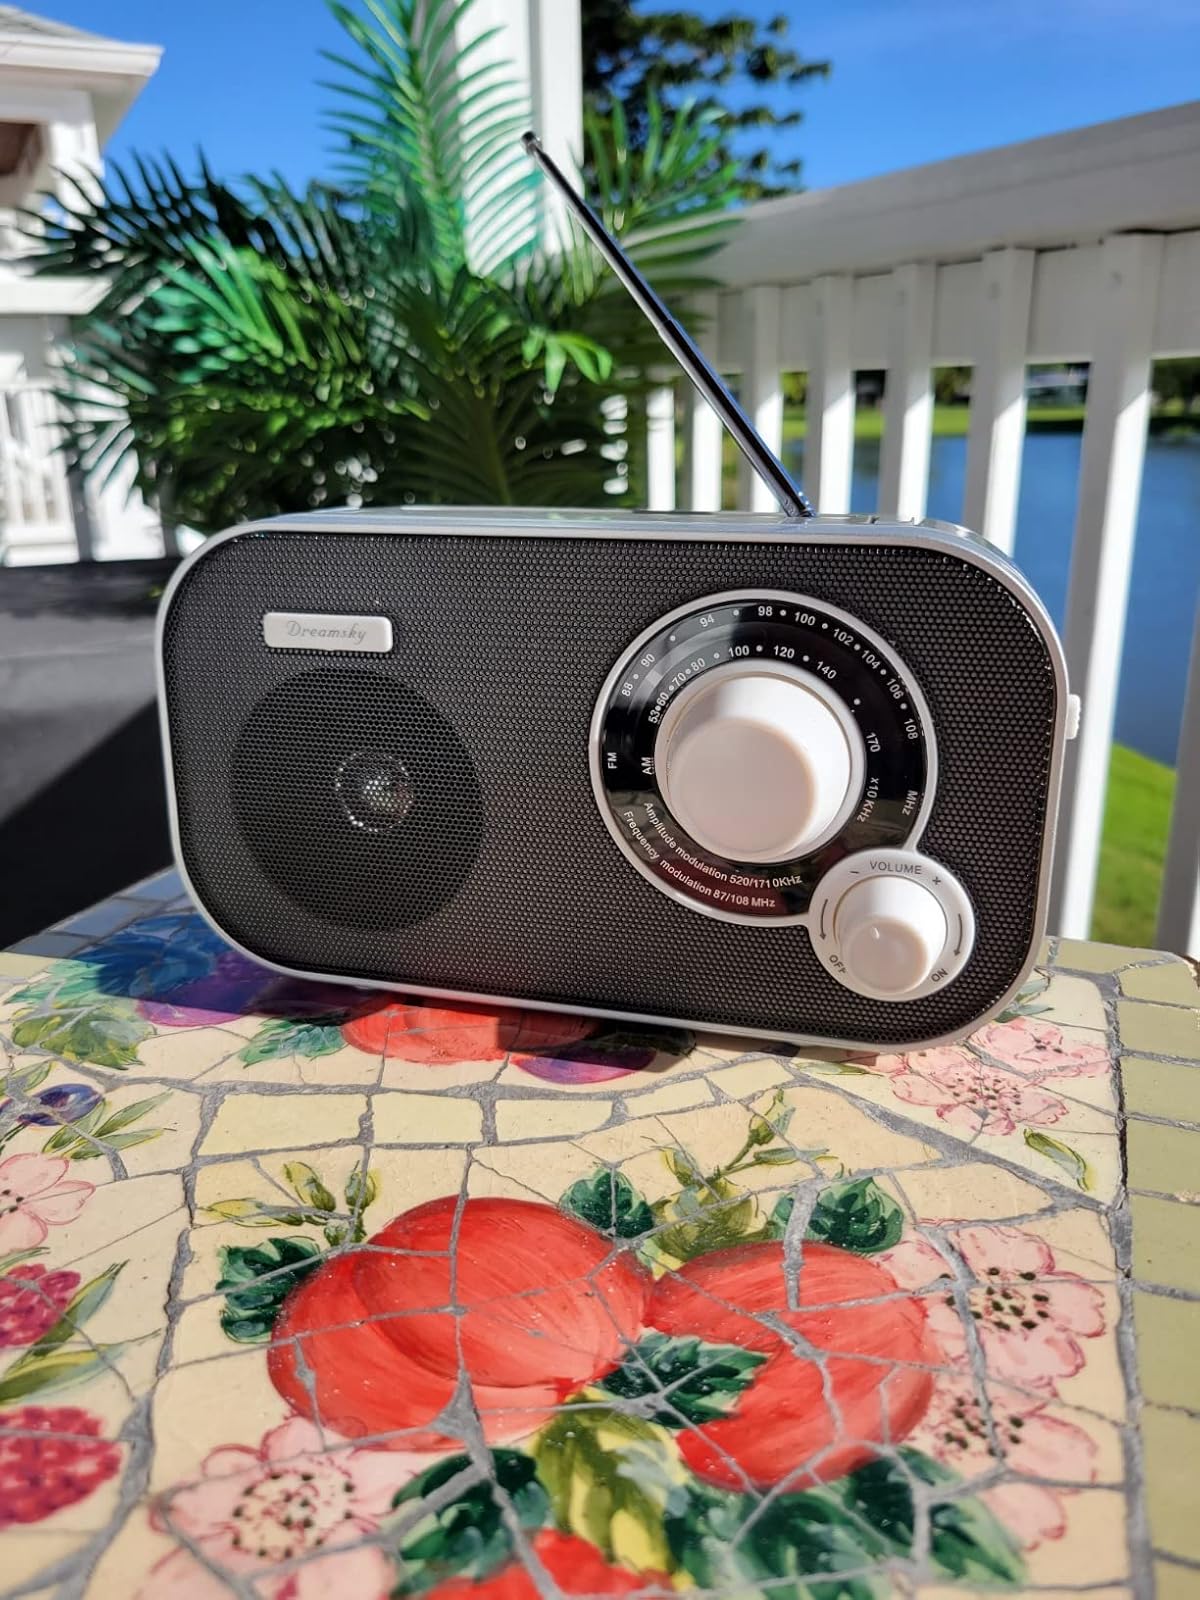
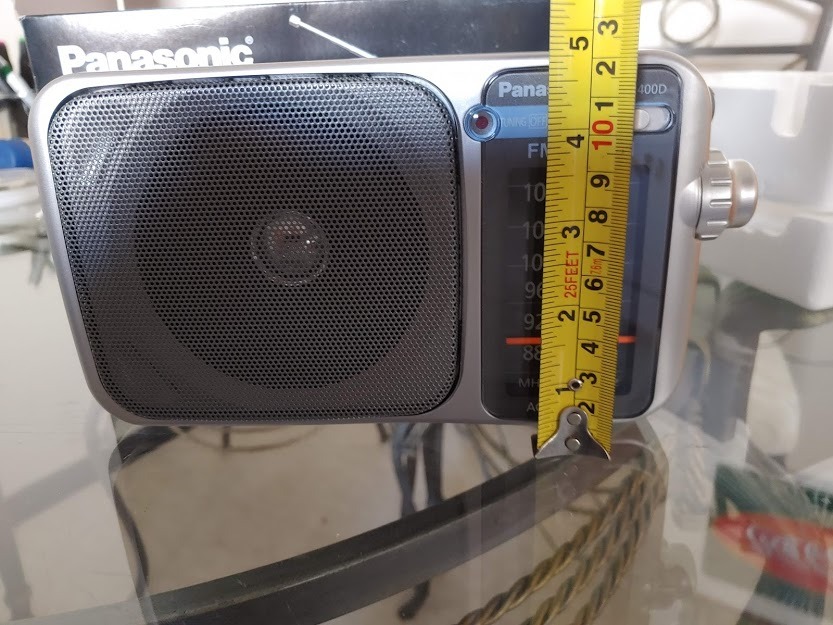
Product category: radio
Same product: no